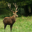
Label: deer